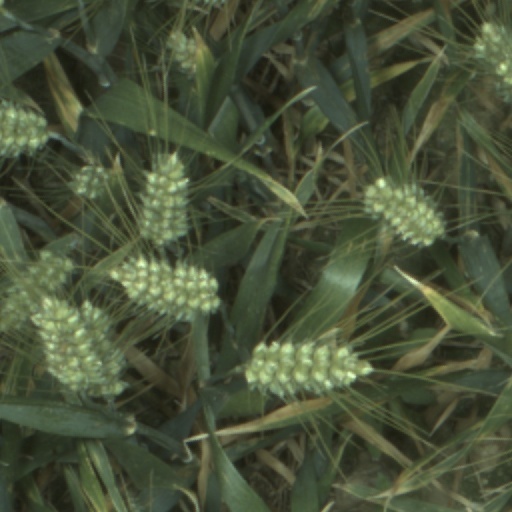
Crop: wheat